PSO J318.5−22

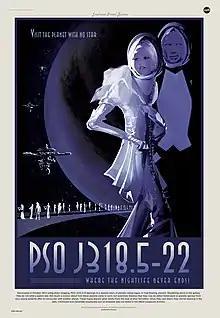
NASA Exoplanet Exploration Program "travel poster" for PSO J318.5-22

PSO J318.5−22 is an extrasolar object of planetary mass that does not orbit a parent star, it is an analog to directly imaged young gas giants. There is no consensus yet among astronomers whether the object should be referred to as a rogue planet, as a young brown dwarf, or as a sub-brown dwarf. It is approximately 80 light-years away and belongs to the Beta Pictoris moving group. The object was discovered in 2013 in images taken by the Pan-STARRS PS1 wide-field telescope. PSO J318.5-22's age is inferred to be 23 million years, the same age as the Beta Pictoris moving group. Based on its calculated temperature and age, it is classified under the brown dwarf spectral type L7.